Krzysztof Kieślowski

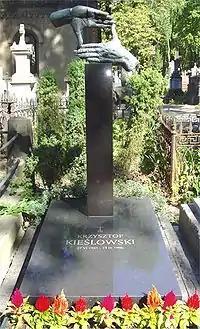
Kieślowski's grave

In an interview given at Oxford University in 1995, Kieślowski said: